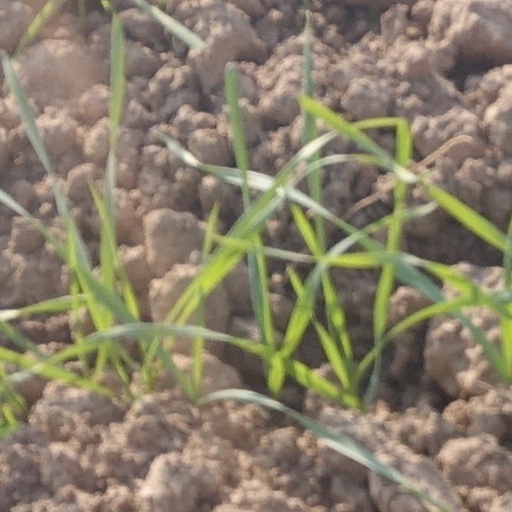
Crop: wheat